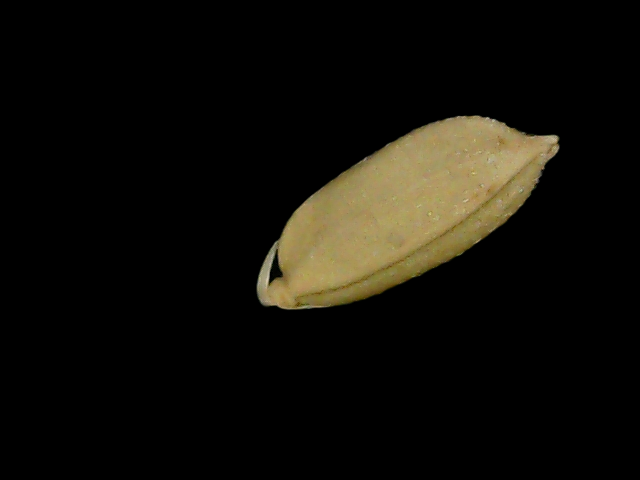
Rice variety: Bd76